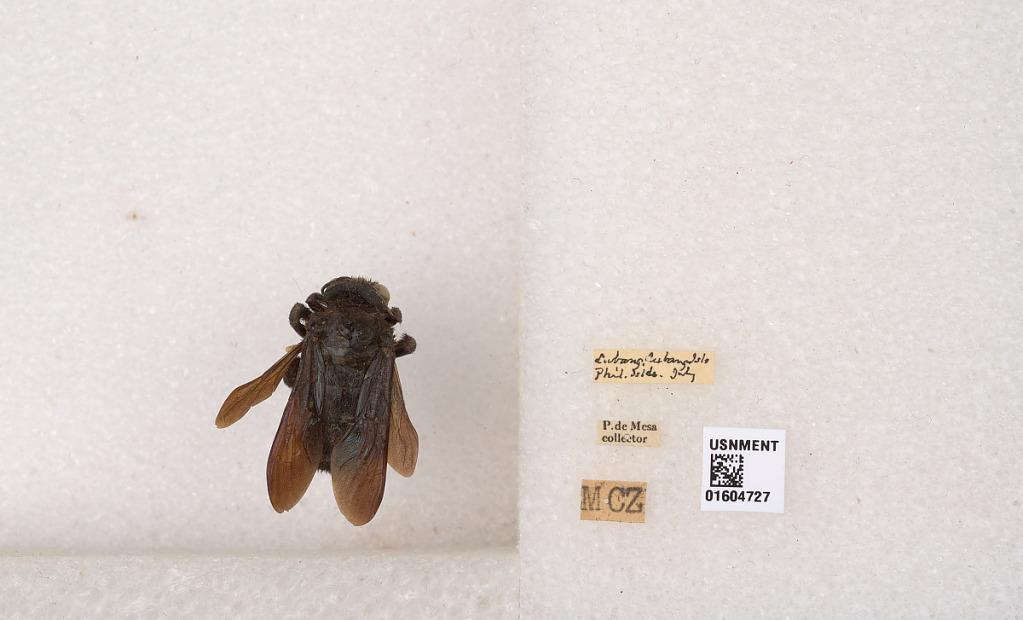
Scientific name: Xylocopa
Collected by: P. De Mesa
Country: Philippines
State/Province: Mimaropa
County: Occidental Mindoro
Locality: Lubang Island